Volgograd

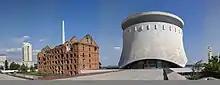
Panorama Museum of the Battle of Stalingrad, including Gerhardt's Mill

Volgograd is the administrative center of Volgograd Oblast. Within the framework of administrative divisions, it is incorporated as the city of oblast significance of Volgograd—an administrative unit with the status equal to that of the districts. As a municipal division, the city of oblast significance of Volgograd is incorporated as Volgograd Urban Okrug.